Soccsksargen

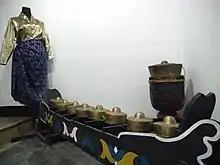
Maguindanaon Kulintang exhibited in Old Cotabato City Hall Museum

The artistic cultural heritage of the native Maguindanao people, among other regional groups—both Muslims and Catholics—revolves around "kulintang" music, a specific type of gong music. Unique to the Soccsksargen, elements of kulintang may be loosely compared to Indonesia’s "gamelan" music, and other related traditional performance arts.